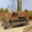
Label: tractor